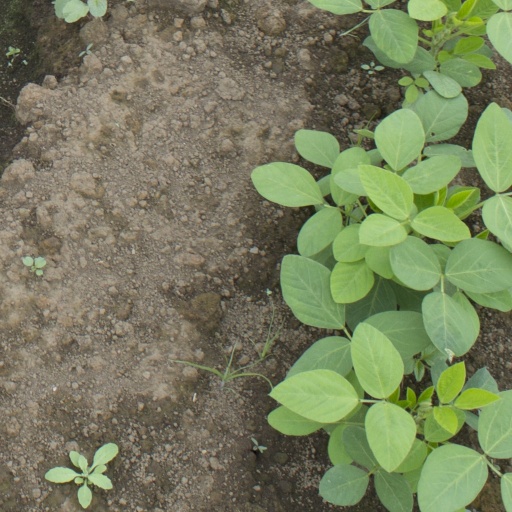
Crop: soybean